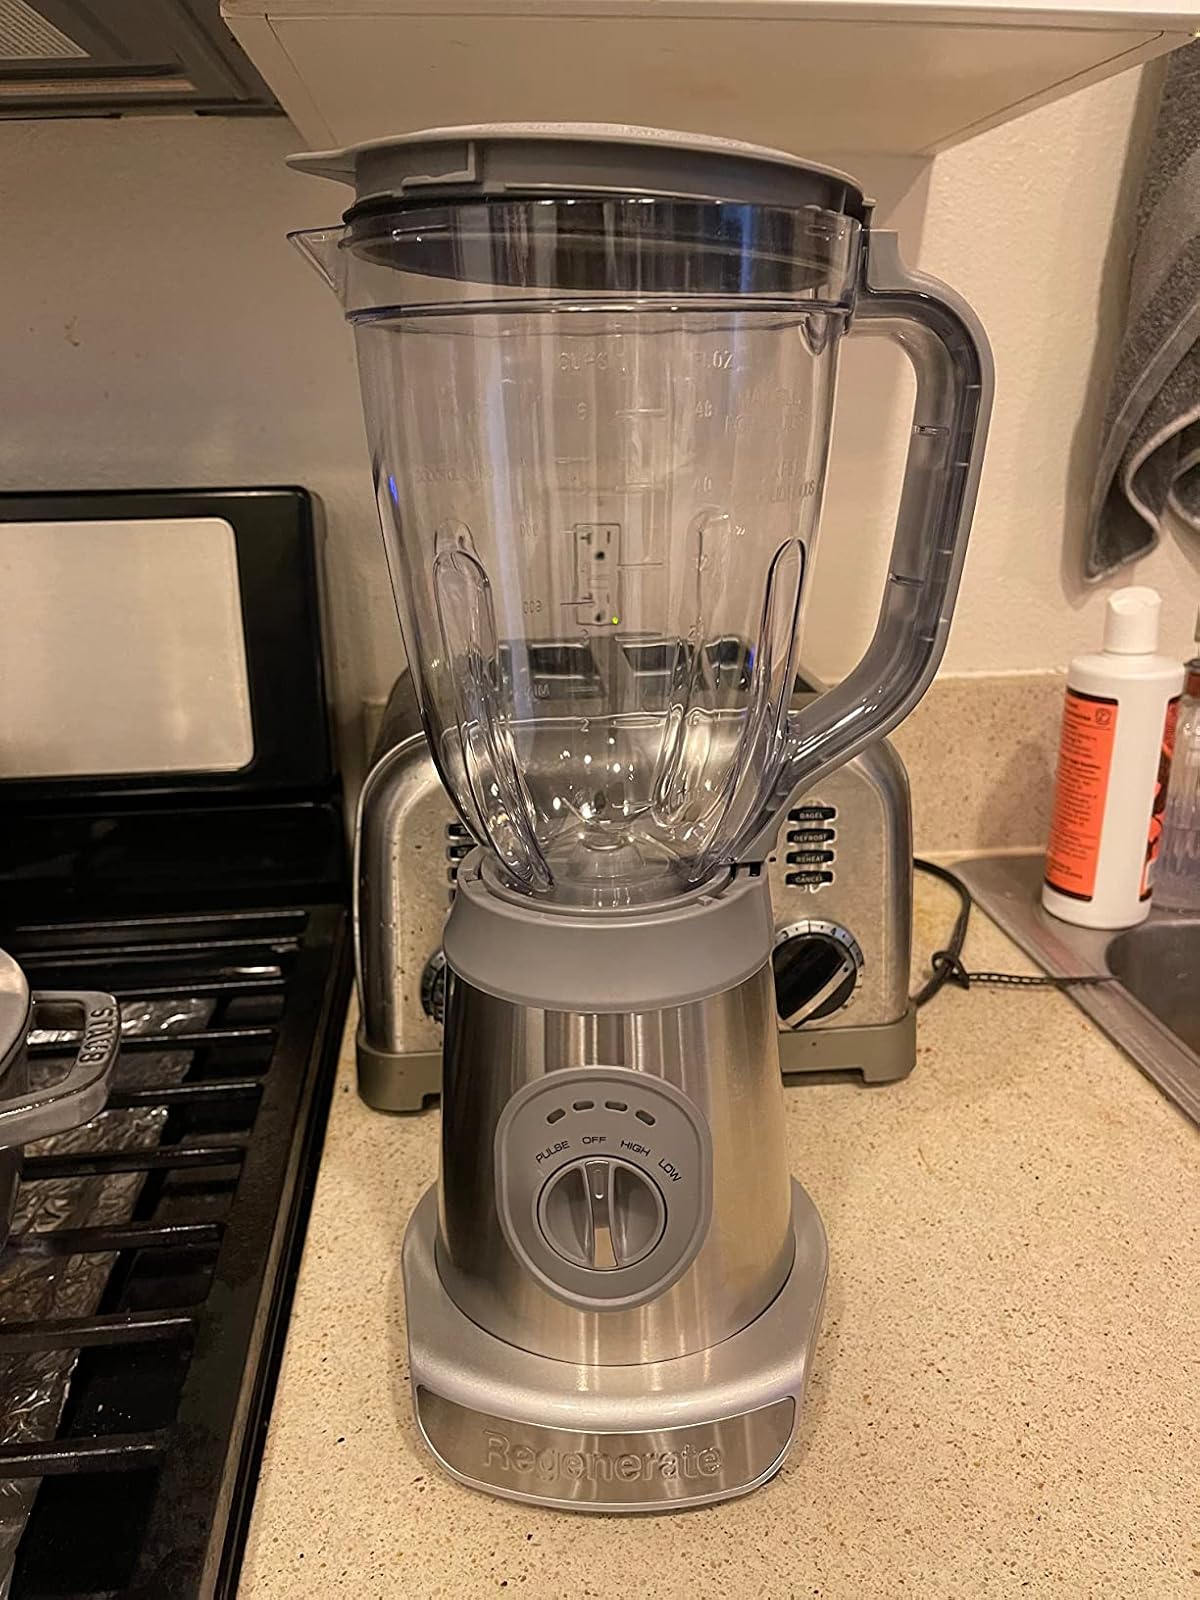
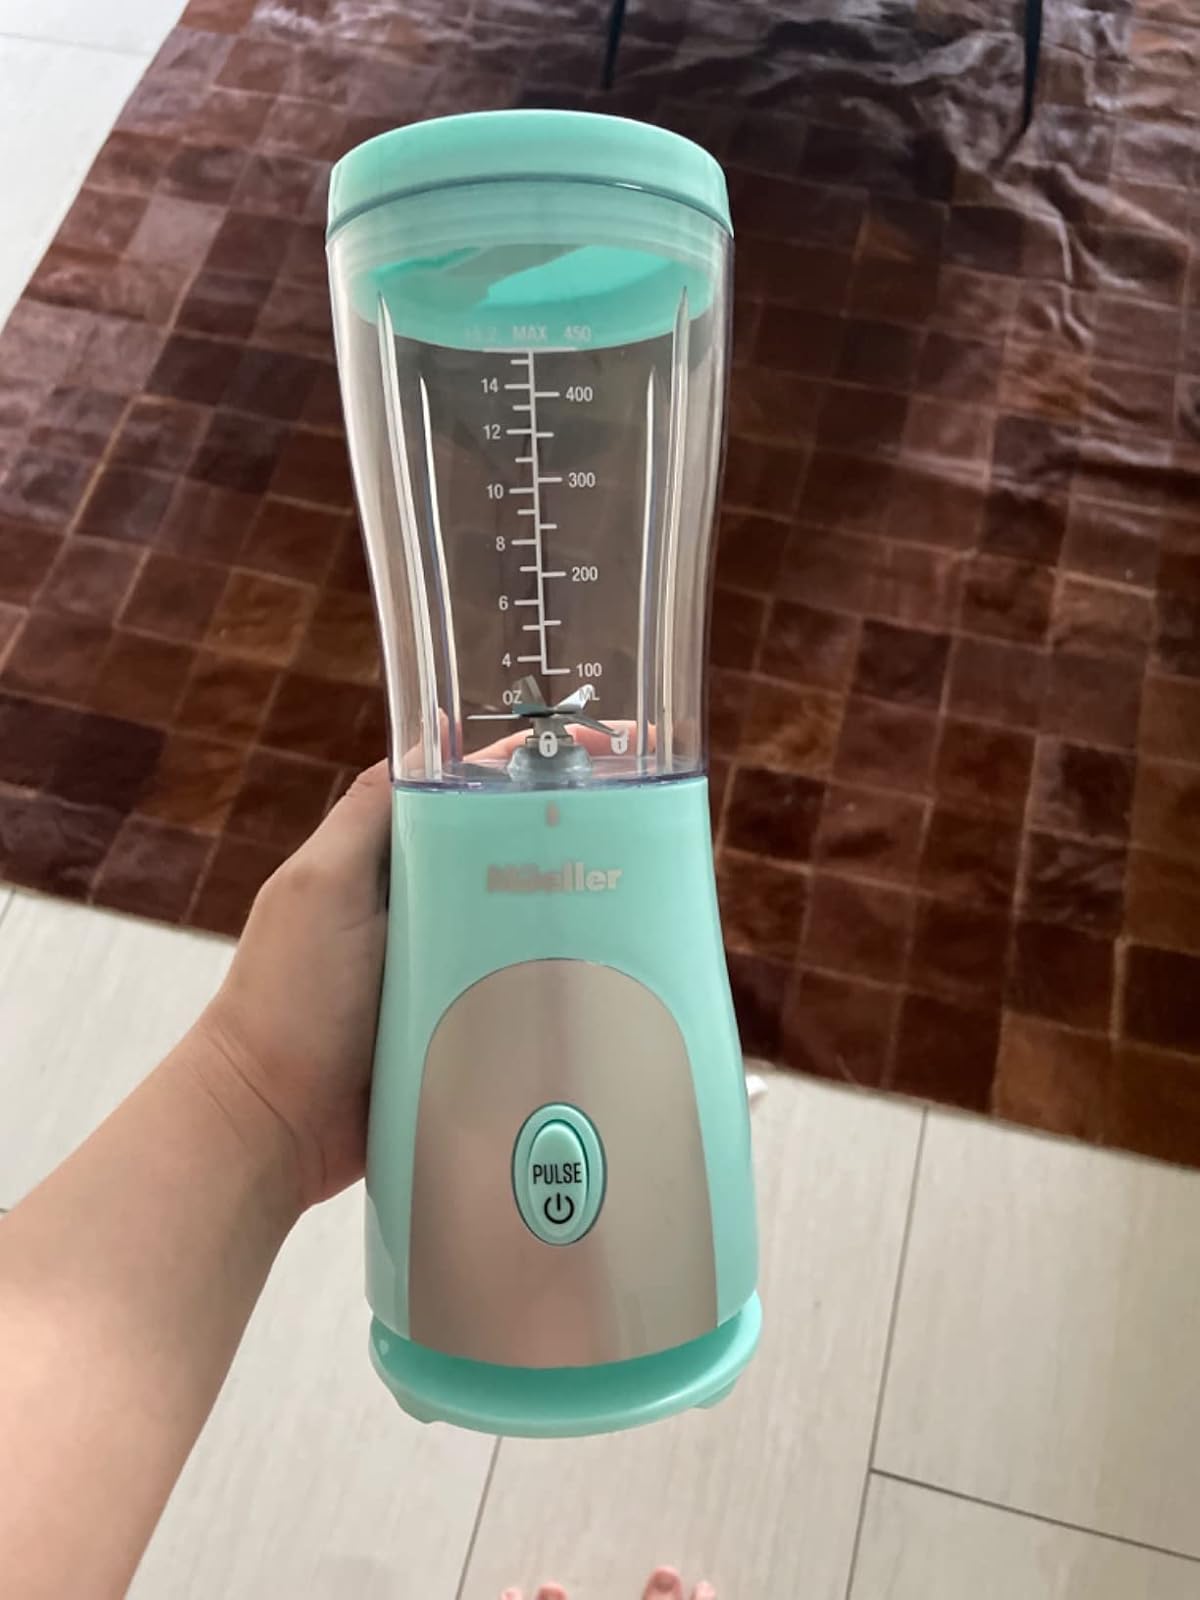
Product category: items_blender
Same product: no